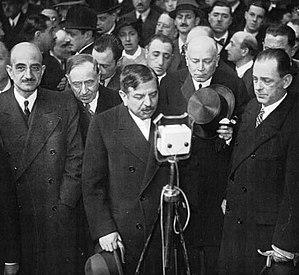
Pierre Laval, ministre des Affaires étrangères, à son retour de Moscou en 1935.
Le traité franco-soviétique d'assistance mutuelle est un traité signé par la France et l'Union des républiques socialistes soviétiques le 2 mai 1935.
Pierre Laval, né le 28 juin 1883 à Châteldon et mort fusillé le 15 octobre 1945 à la prison de Fresnes, est un homme d'État français.